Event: Nepal Earthquake
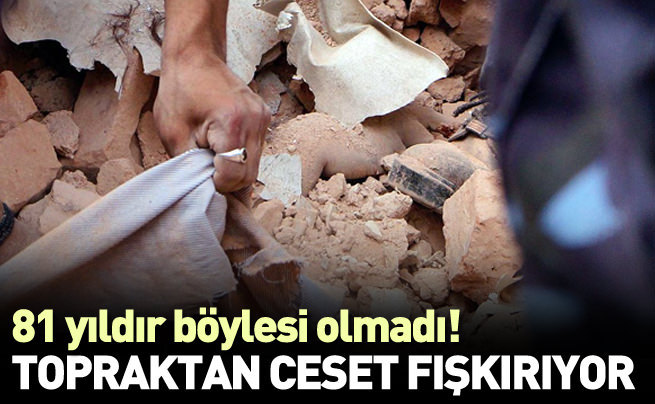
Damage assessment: damage